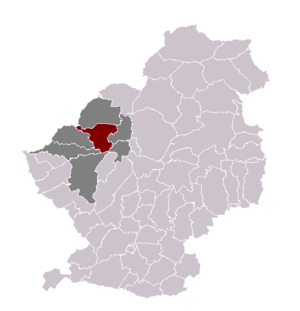
Roost-Warendin dans son canton et son arrondissement
Roost-Warendin est une commune française située dans le département du Nord, en région Hauts-de-France.